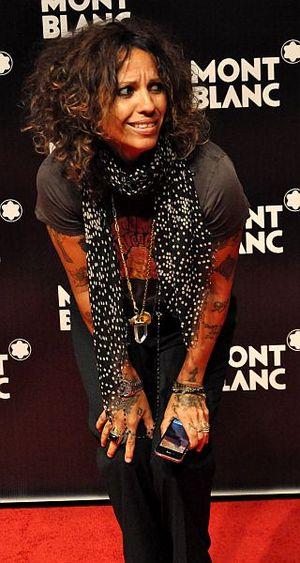
Linda Perry, née le 15 avril 1965 à Springfield, est une musicienne, chanteuse, parolière, compositrice et productrice américaine. Elle a des origines brésiliennes et portugaises. Elle est connue pour avoir été la chanteuse du groupe 4 Non Blondes et la productrice de chansons à succès comme Get the Party Started de Pink, What You Waiting For? de Gwen Stefani ou Beautiful et Hurt de Christina Aguilera.